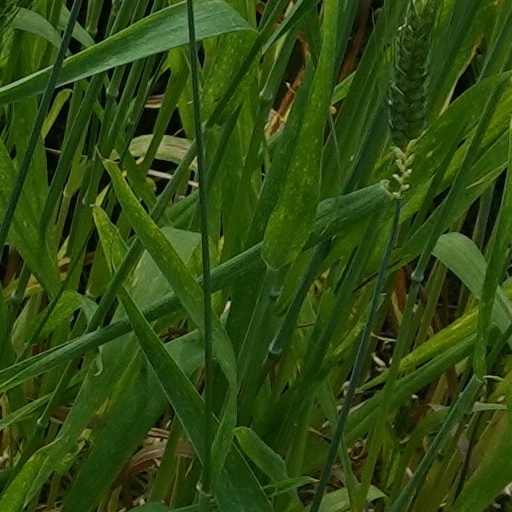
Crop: wheat